Central Bandstand, Herne Bay

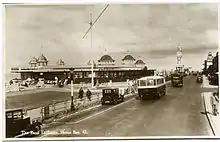
With frontage, 1939

It was first called the New Bandstand, and then the Central Bandstand, to differentiate it from other bandstands in Herne Bay, especially the bandstand which stood on the roof of the King's Hall and has since been demolished. The north or seaward side of the Central Bandstand was built in 1924, with alterations in 1931. The original architect was Herbert Kempton Dyson, M.I.Struct.E (1880–1944), who was a founder member of the Concrete Institute, and specialised in reinforced concrete structures. The 1924 section has two outside seaward-facing balconies with space for deckchairs, including a cantilevered roof for the lower deck and for covering the stage inside. Metal, glazed screens at the east and west sides of the building crossed the promenade, and could be moved to protect the audience from wind, or retracted into the wings to allow promenaders to cross when no band was playing. The seating area was a railed-off section of the promenade, and the seating on the roof above the stage included two copper-covered domes, plus two domes which doubled as refreshment kiosks. The roof is now inaccessible for safety reasons. By the late 1920s the audience area in front of the stage had extended across Tower Gardens to the edge of the footpath and road.